Anselm Adornes

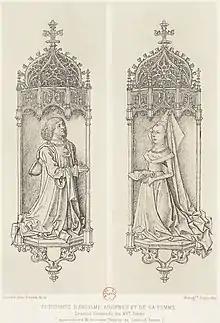

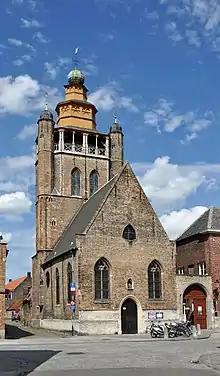
Jeruzalemkerk, Bruges

Anselm Adornes (8 December 1424 in Bruges – 1483 in Scotland), also known as Anselm Adorno, was a merchant, patron, politician and diplomat, who belonged to the fifth generation of the Adornes family to live in Bruges.